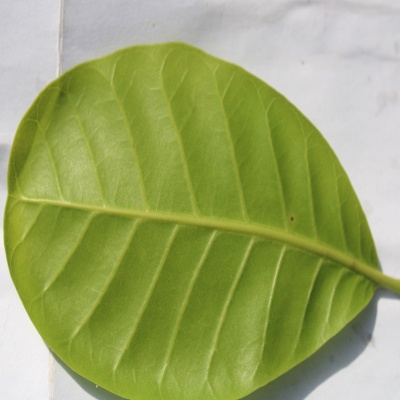
Crop: Cashew
Condition: healthy